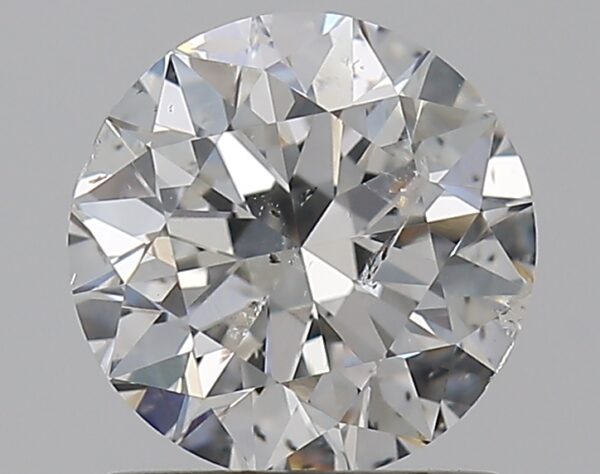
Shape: round
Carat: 1
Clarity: SI2
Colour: E
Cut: EX
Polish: EX
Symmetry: VG
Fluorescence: ST
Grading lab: IGI
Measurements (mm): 6.34 x 6.28 x 4